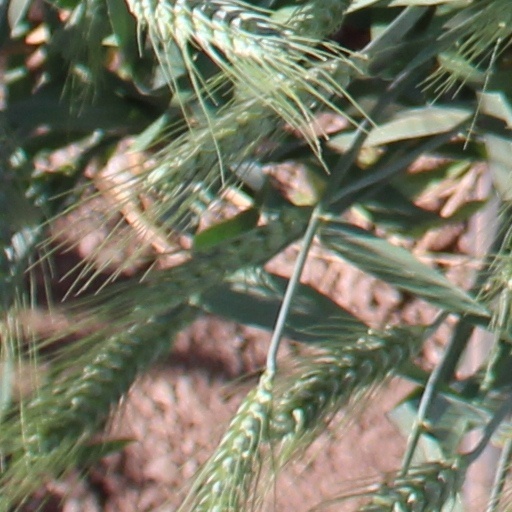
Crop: wheat